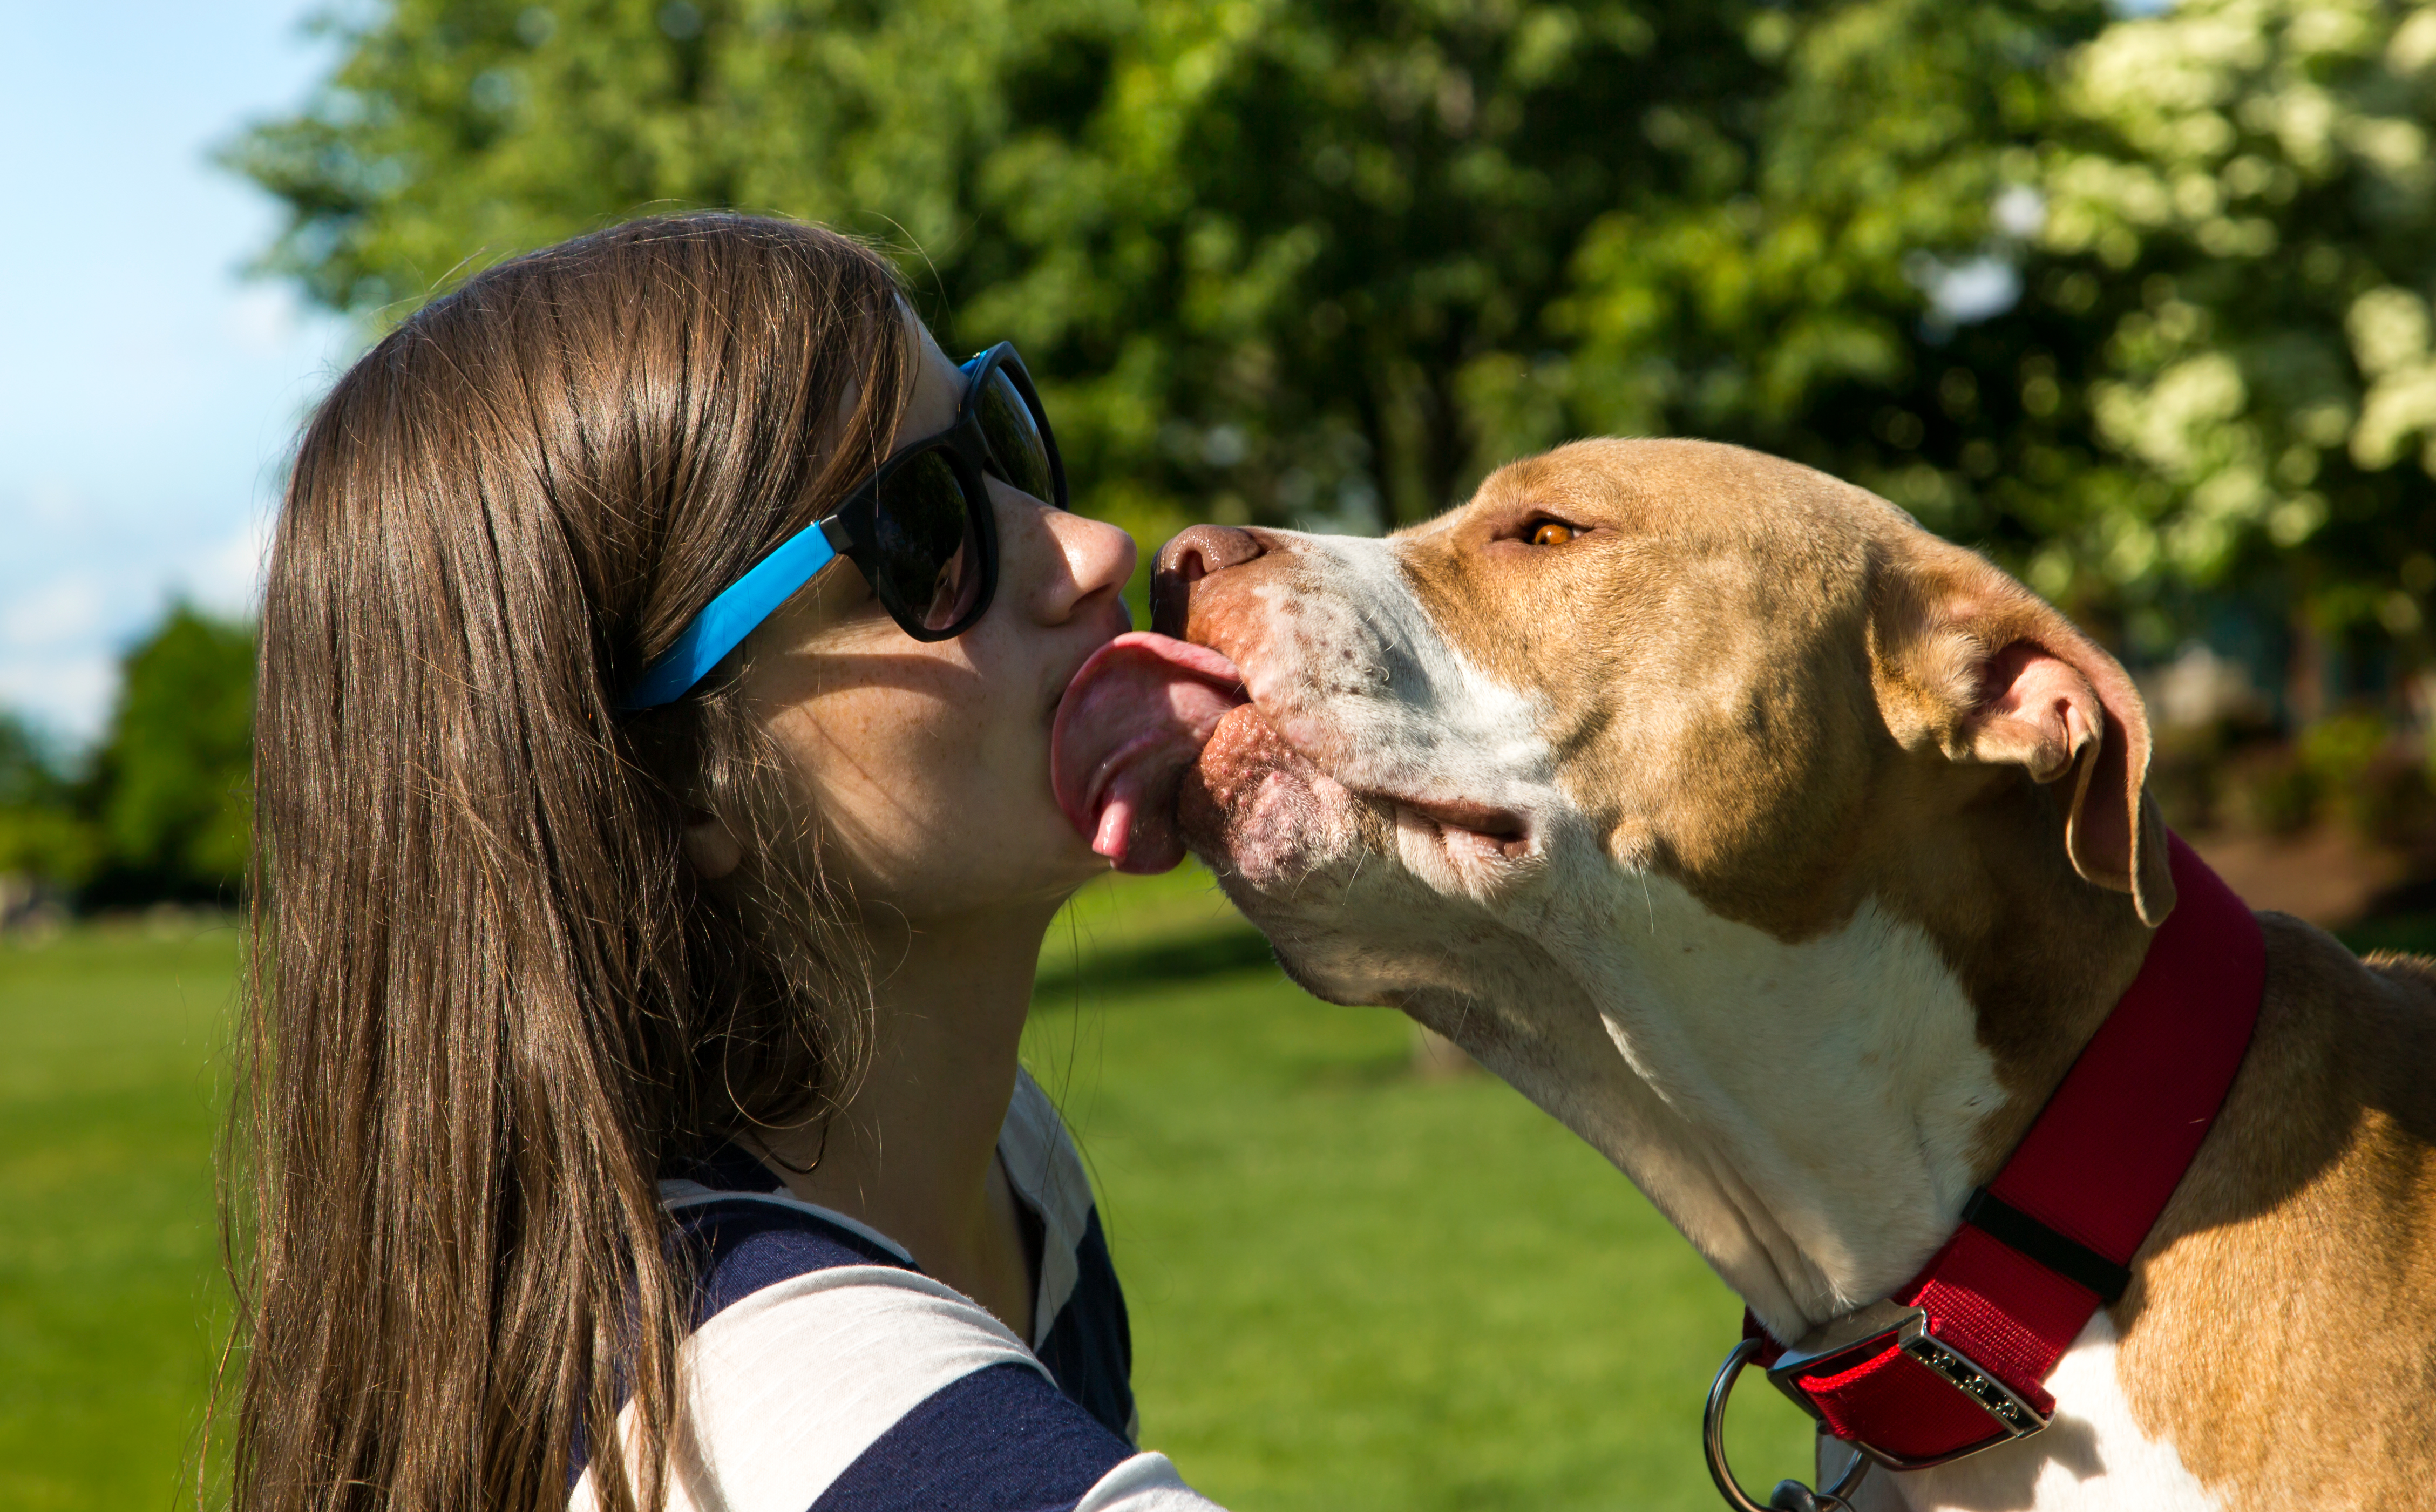
girl, woman, puppy, dog, love, pet, kiss, mammal, two, family, tongue, mazama, pitbull, kelsey, msh0514, interaction, loyalty, dog walking, msh05143, dog like mammal